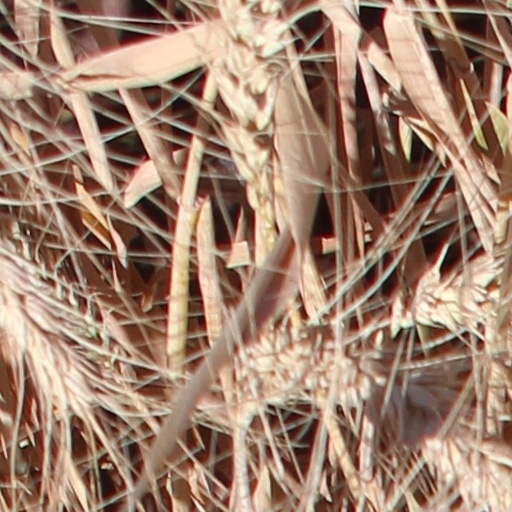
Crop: wheat